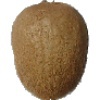
Label: Kiwi 1